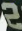
Number: 2